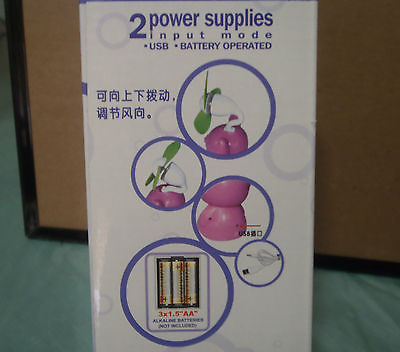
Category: fan